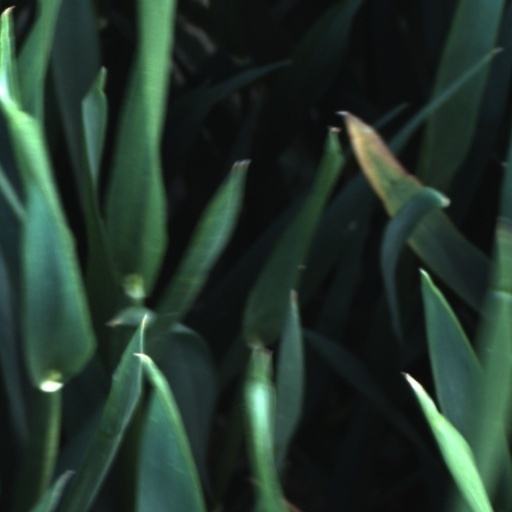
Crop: wheat